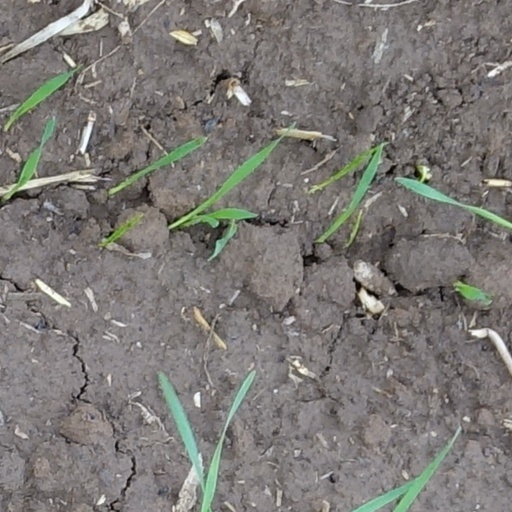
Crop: wheat